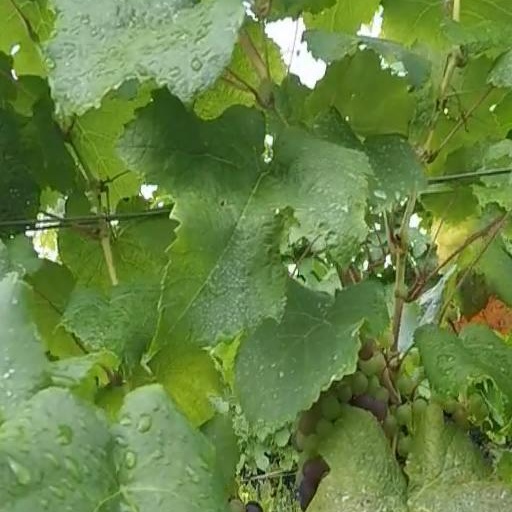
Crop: grape